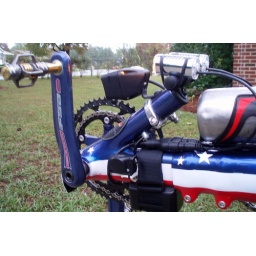
Dual DiNotte Daylight Lights [now single]. Also moved the water bottle to the right side beneath the seat, with tube.